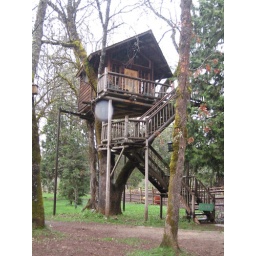
tree houses in Oregon